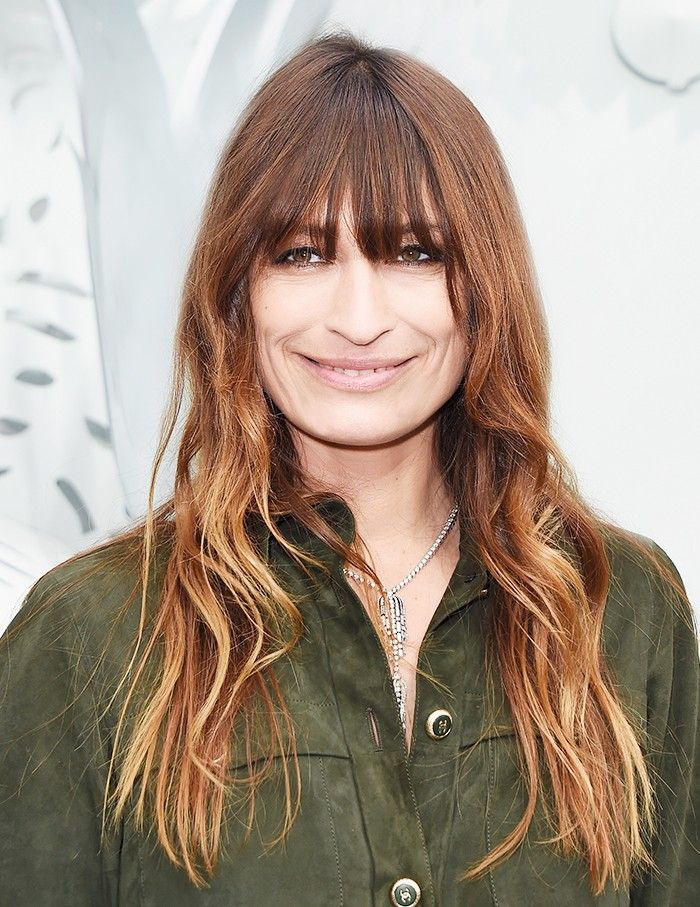
Gender: women